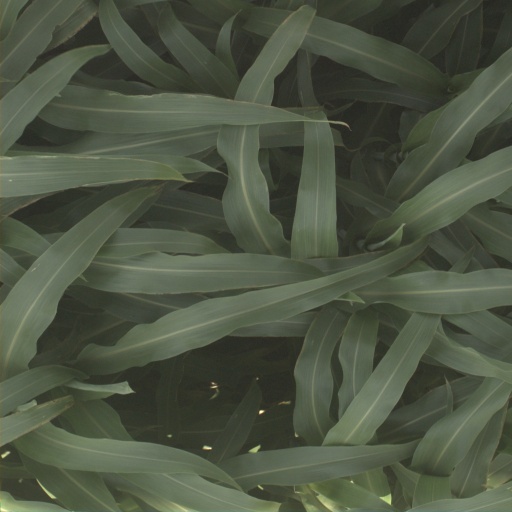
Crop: sorghum